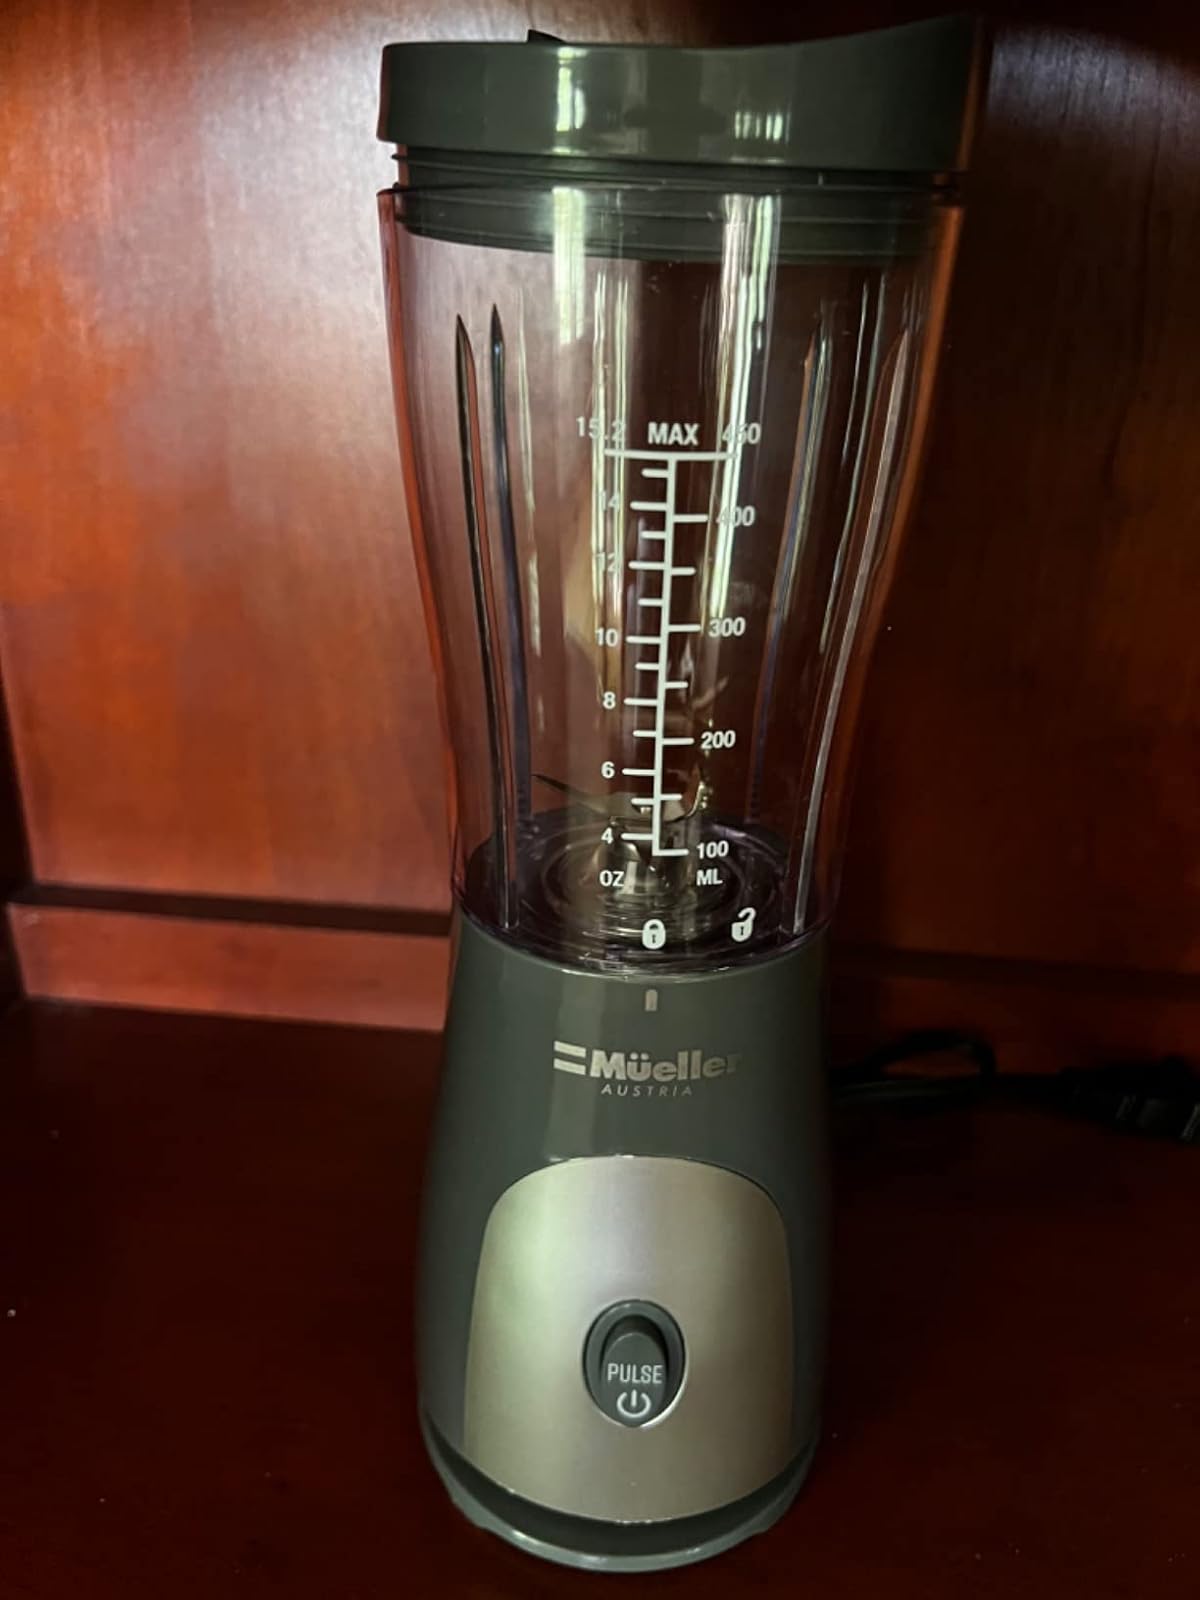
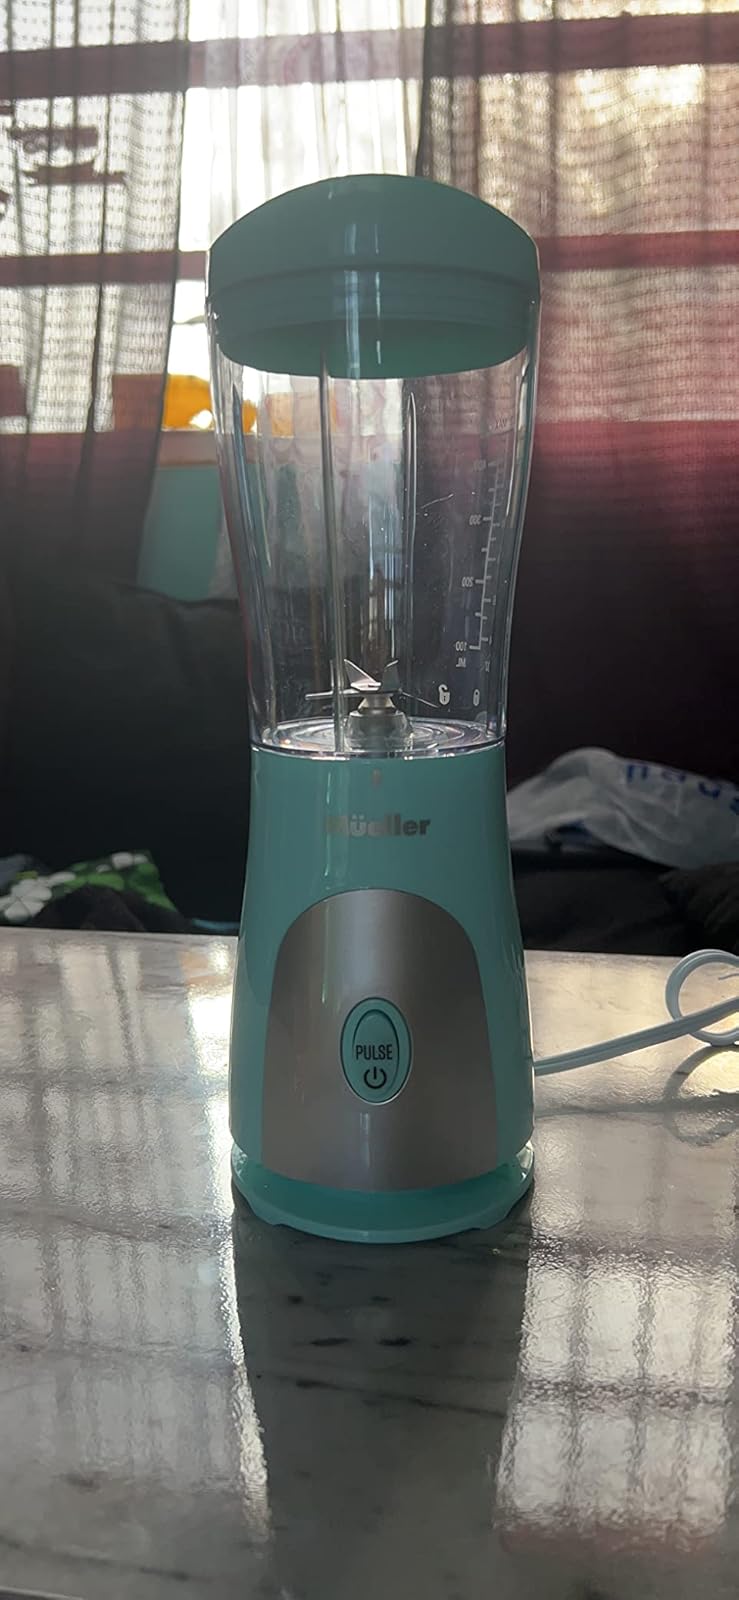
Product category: items_blender
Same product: no